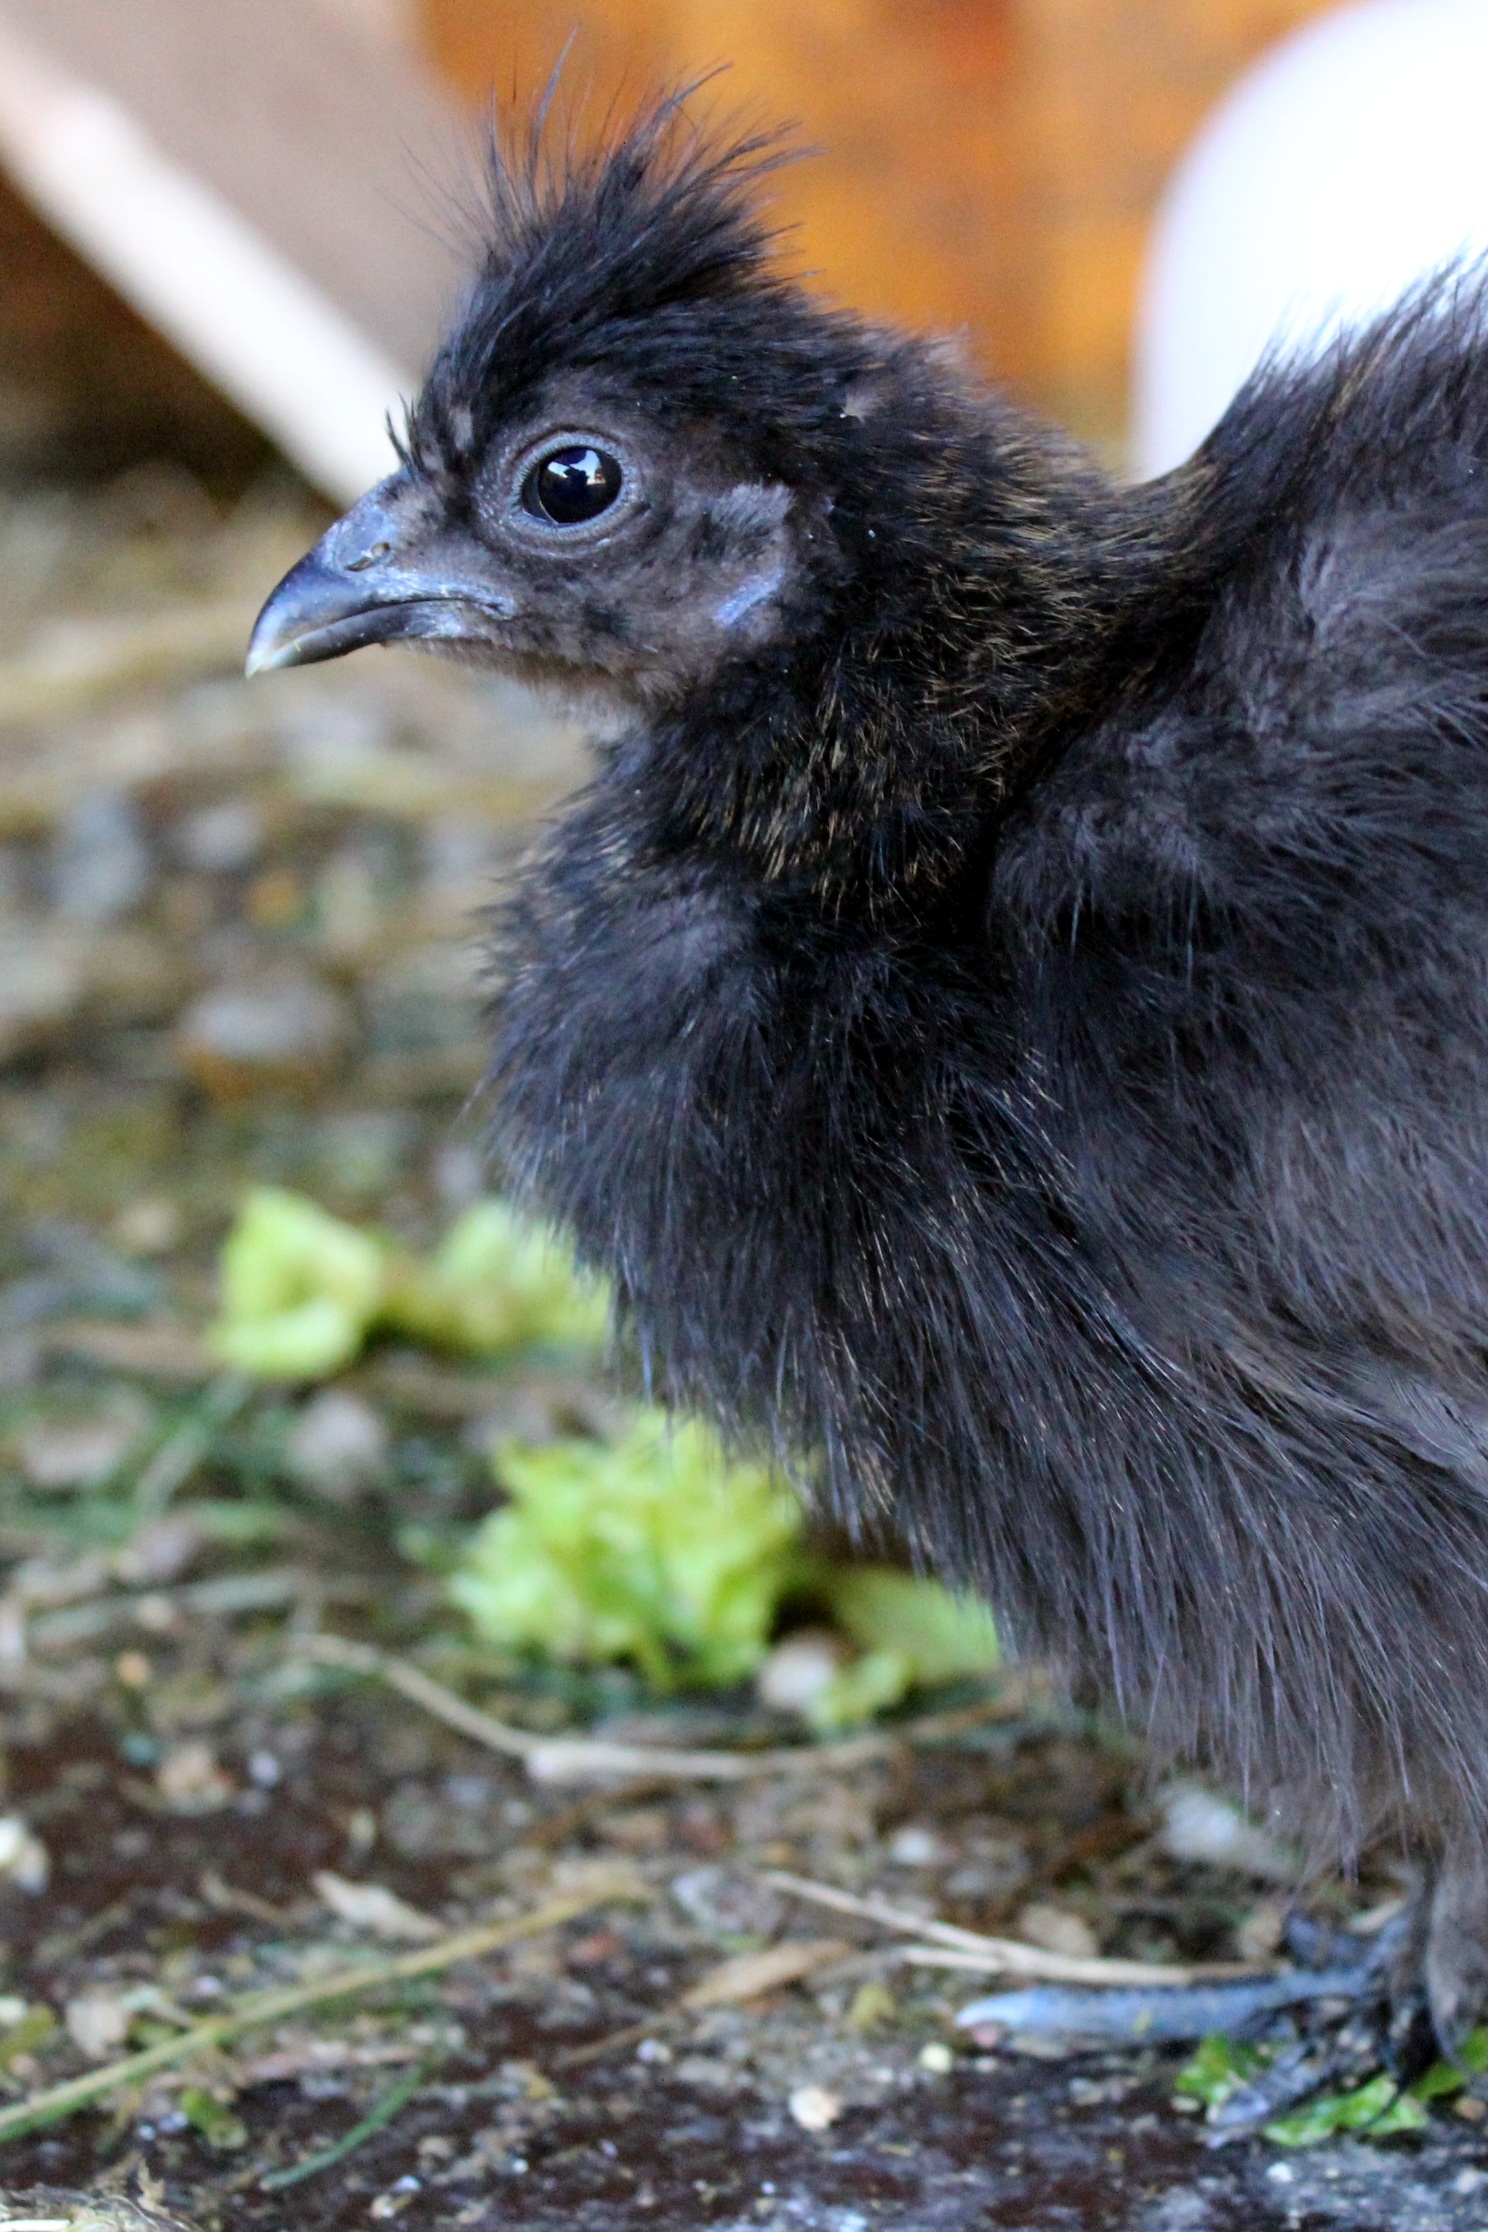
bird, wildlife, beak, black, feather, chicken, fauna, emu, vertebrate, bill, flightless bird